Neighborhoods in Columbus, Ohio

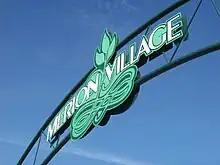
The Merion Village arch

Hungarian Village is a neighborhood south of downtown Columbus between Merion Village and Reeb-Hosack/Steelton Village, encompassing the area between Woodrow and Hinman Avenues between South High Street and Parsons Avenue. At the turn of the 20th century, the area became home to Hungarian, Croatian, and Italian immigrants, and later, refugees fleeing the failed Hungarian Revolution of 1956.